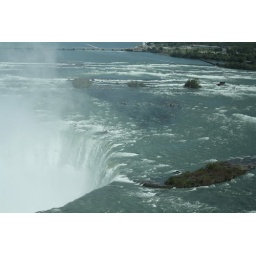
The water levels seemed quite low with more rocks showing in the river than usual.